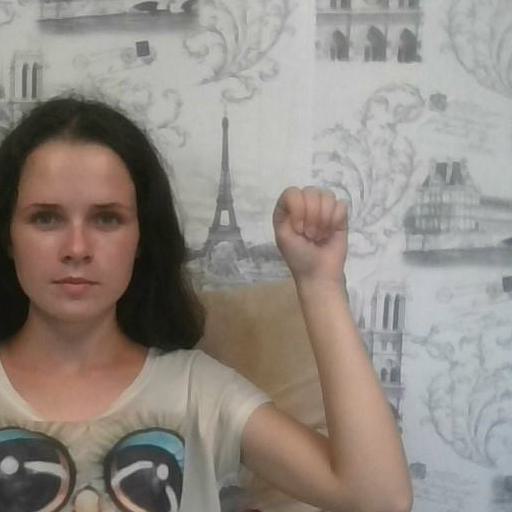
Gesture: fist